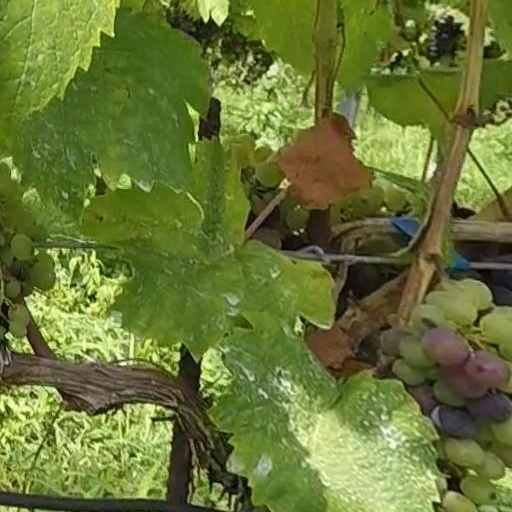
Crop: grape